Church of St. Michael (St. Michael, Minnesota)

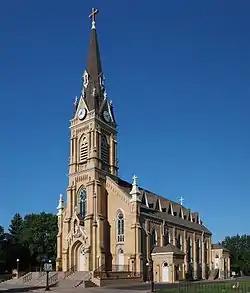
The Church of St. Michael from the northeast

The Church of St. Michael is a historic Roman Catholic church building in St. Michael, Minnesota, United States, constructed in 1890. It was listed on the National Register of Historic Places in 1979 for having local significance in the themes of architecture, exploration/settlement, and religion. It was nominated for its status as the dominant architectural feature and the religious and social center of a German Catholic community.